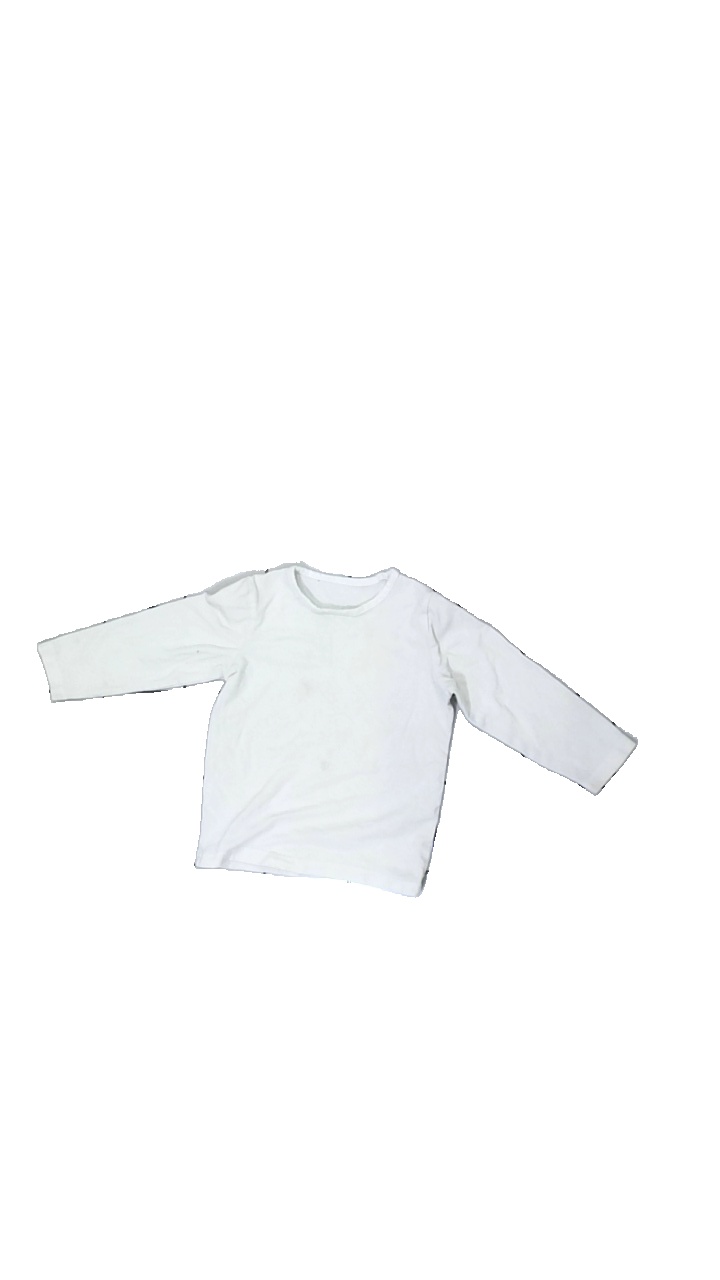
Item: Top (Children)
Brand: Missing
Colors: White
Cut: Regular, C-collar
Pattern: Other
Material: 100% cotton
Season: All
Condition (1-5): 2
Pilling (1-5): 2
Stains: Major
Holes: Minor
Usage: Export
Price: <50